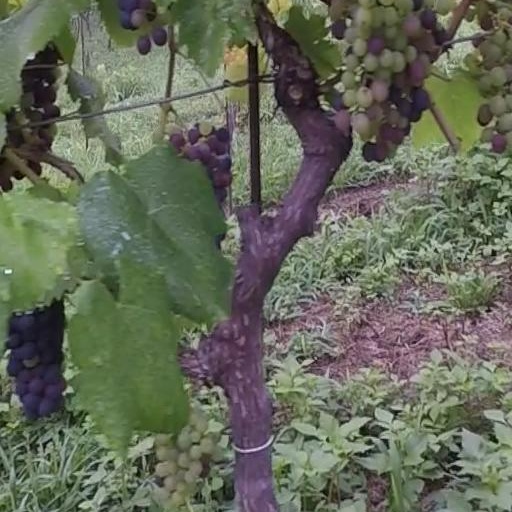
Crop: grape